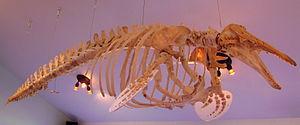
Squelette de béluga du Saint-Laurent femelle retrouvée morte échouée près de Sainte-Flavie, au Québec, exposé à la Station exploratoire du Saint-Laurent, à Rivière-du-Loup